Mary Clare Moore

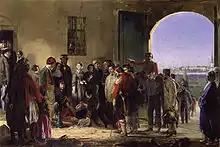
Nightingale receiving the Wounded at Scutari by Jerry Barrett, Moore is depicted to the left of Nightingale

At the request of Bishop Thomas Grant, Moore and four other sisters left London on 17 October 1854 to nurse sick and wounded British Army soldiers in Crimea. Their departure preceded that of Florence Nightingale, but at Grant's request they remained in Paris so that the Nightingale party could join them. While in Paris, Moore visited hospitals there to study nursing practice and gathered surgical supplies and instruments that later proved very useful at the field hospitals in Crimea. On 4 November the groups arrived in Constantinople, and Moore took charge of the stores, kitchens and the orderlies of these departments.